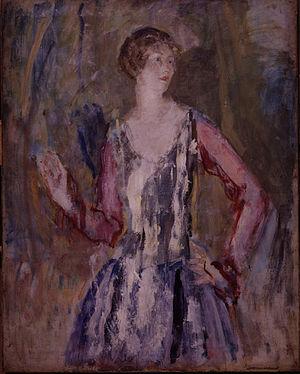
Cercle vicieux est un roman comique d'Aldous Huxley, publié en 1923 par Chatto & Windus. L'histoire se déroule à Londres, et représente l'errance de l'élite culturelle dans la période triste et agitée qui a suivi la fin de la Première Guerre mondiale. La rédaction du livre, qui est le deuxième roman de Huxley, a lieu juste après son installation avec son épouse en Italie où ils vivront de 1923 à 1927. Sa traduction française, réalisée par René Legrand, paraît à Paris en 1947, avec une introduction de Jean Fayard.
Nancy Clare Cunard, née le 10 mars 1896 à Nevill Holt et morte le 17 mars 1965 à Paris, est une écrivaine anglaise, rédactrice en chef et éditrice, militante politique, anarchiste et poète.